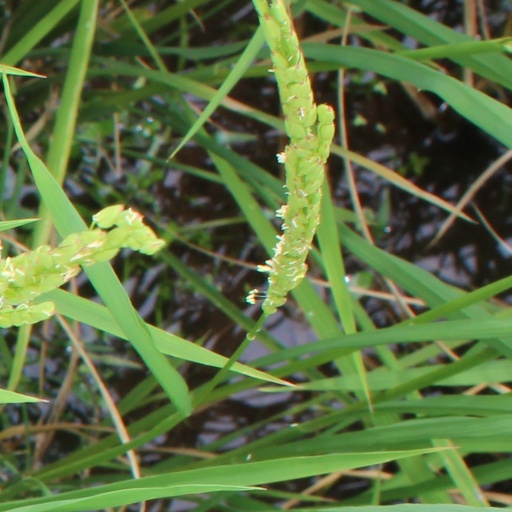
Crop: rice